Martin Truex Jr.

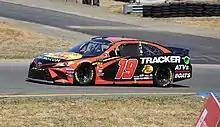
Truex's race-winning car during the 2019 Toyota/Save Mart 350

Truex started off the season with an 18th-place finish at the 2018 Daytona 500, after being caught up in a late-race wreck. For the next few weeks, Truex picked up Top 5 finishes for the next five straight races, including two poles, and a win at Fontana. He continued this consistency with wins at Pocono, Sonoma, and Kentucky and 15 Top 5's during the regular season. Truex added four Top 5 finishes during the Playoffs and made the Championship 4 for the second year in a row. He finished 2nd at Homestead to Joey Logano and in the final points standings.